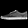
Label: Sneaker